Geography of the Netherlands Antilles

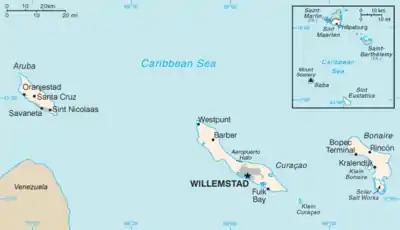
Geography of the Netherlands Antilles before the secession of Aruba in 1986.

The Netherlands Antilles was a constituent country in the Caribbean Sea. It consisted of two island groups, the ABC islands Curaçao, Bonaire and (until 1986) Aruba just north of Venezuela, and the SSS islands east of the Virgin Islands.